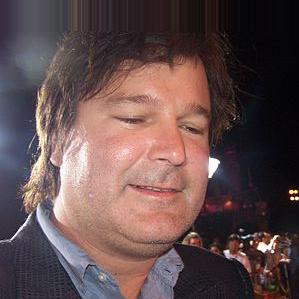
Age: 39